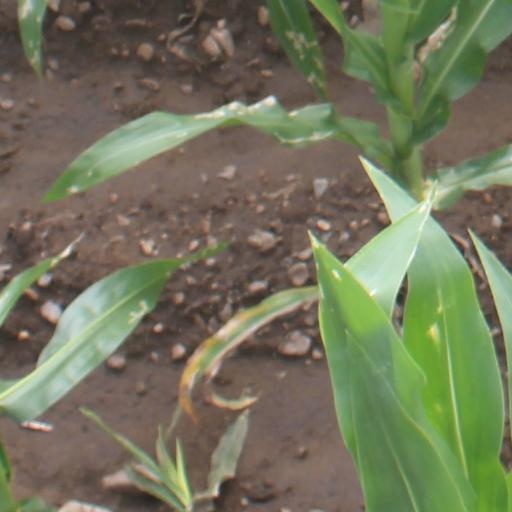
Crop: maize; corn